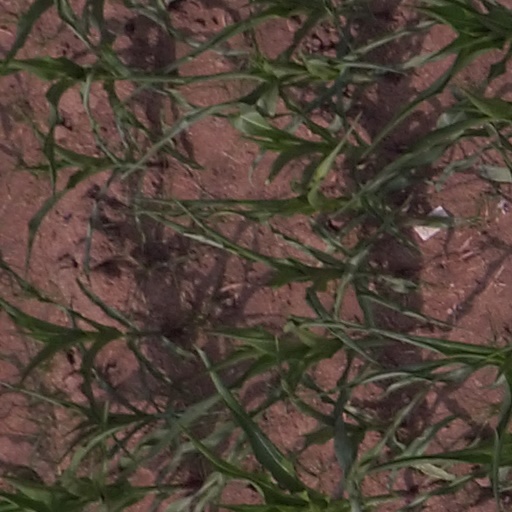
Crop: maize; corn